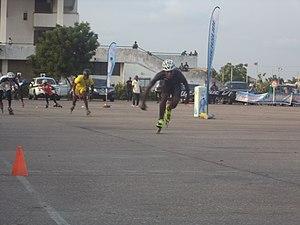
Compétition de rooler sport au stade Général Mathieu KEREKOU
Le Stade de l’Amitié Général Mathieu Kérékou, est un stade multifonction situé dans le quartier de Kouhounou à Cotonou au Bénin. D'une capacité de 20 000 places, il accueille notamment les rencontres de l'équipe nationale du Bénin de football ainsi que des rencontres du Championnat du Bénin de football. Il porte depuis le 10 décembre 2015 le nom de l'ancien président du Bénin Mathieu Kérékou.